Miguel Grau de Abancay

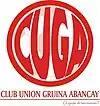
-2004 crest

In the 1976 Copa Perú, the club qualified to the National Stage, but was eliminated.